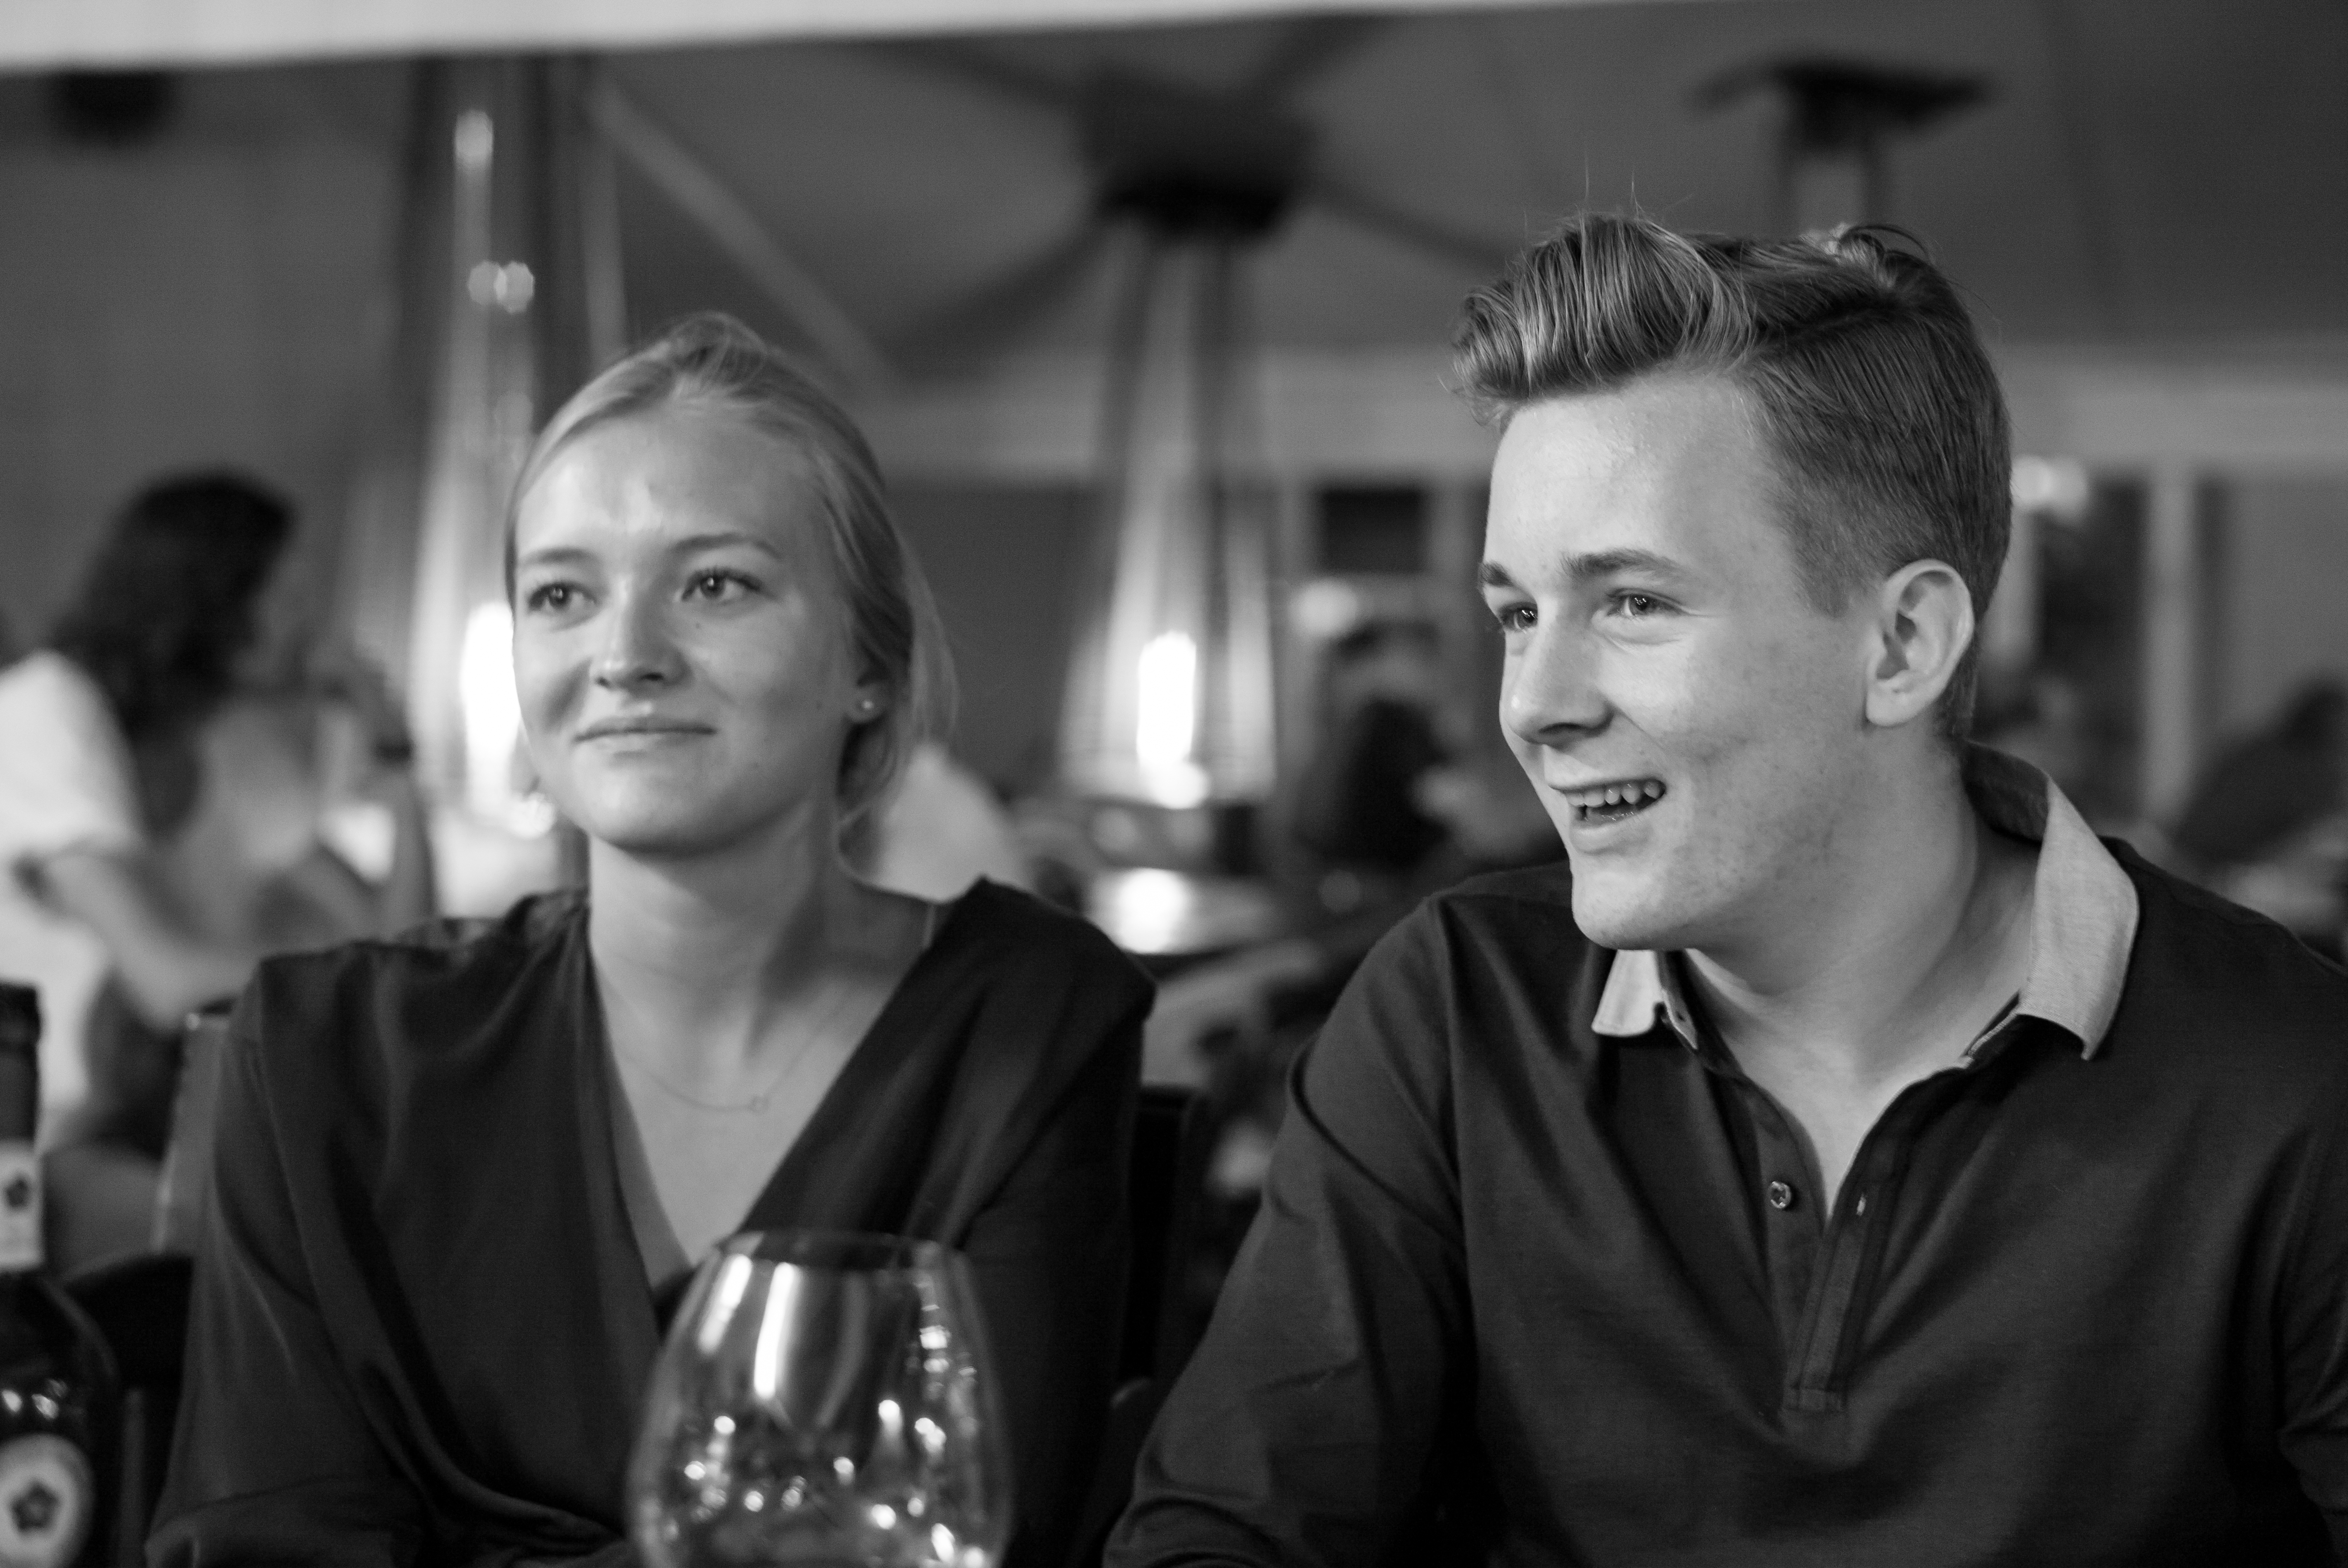
black and white, black, monochrome, wedding, groom, ceremony, photograph, monochrome photography